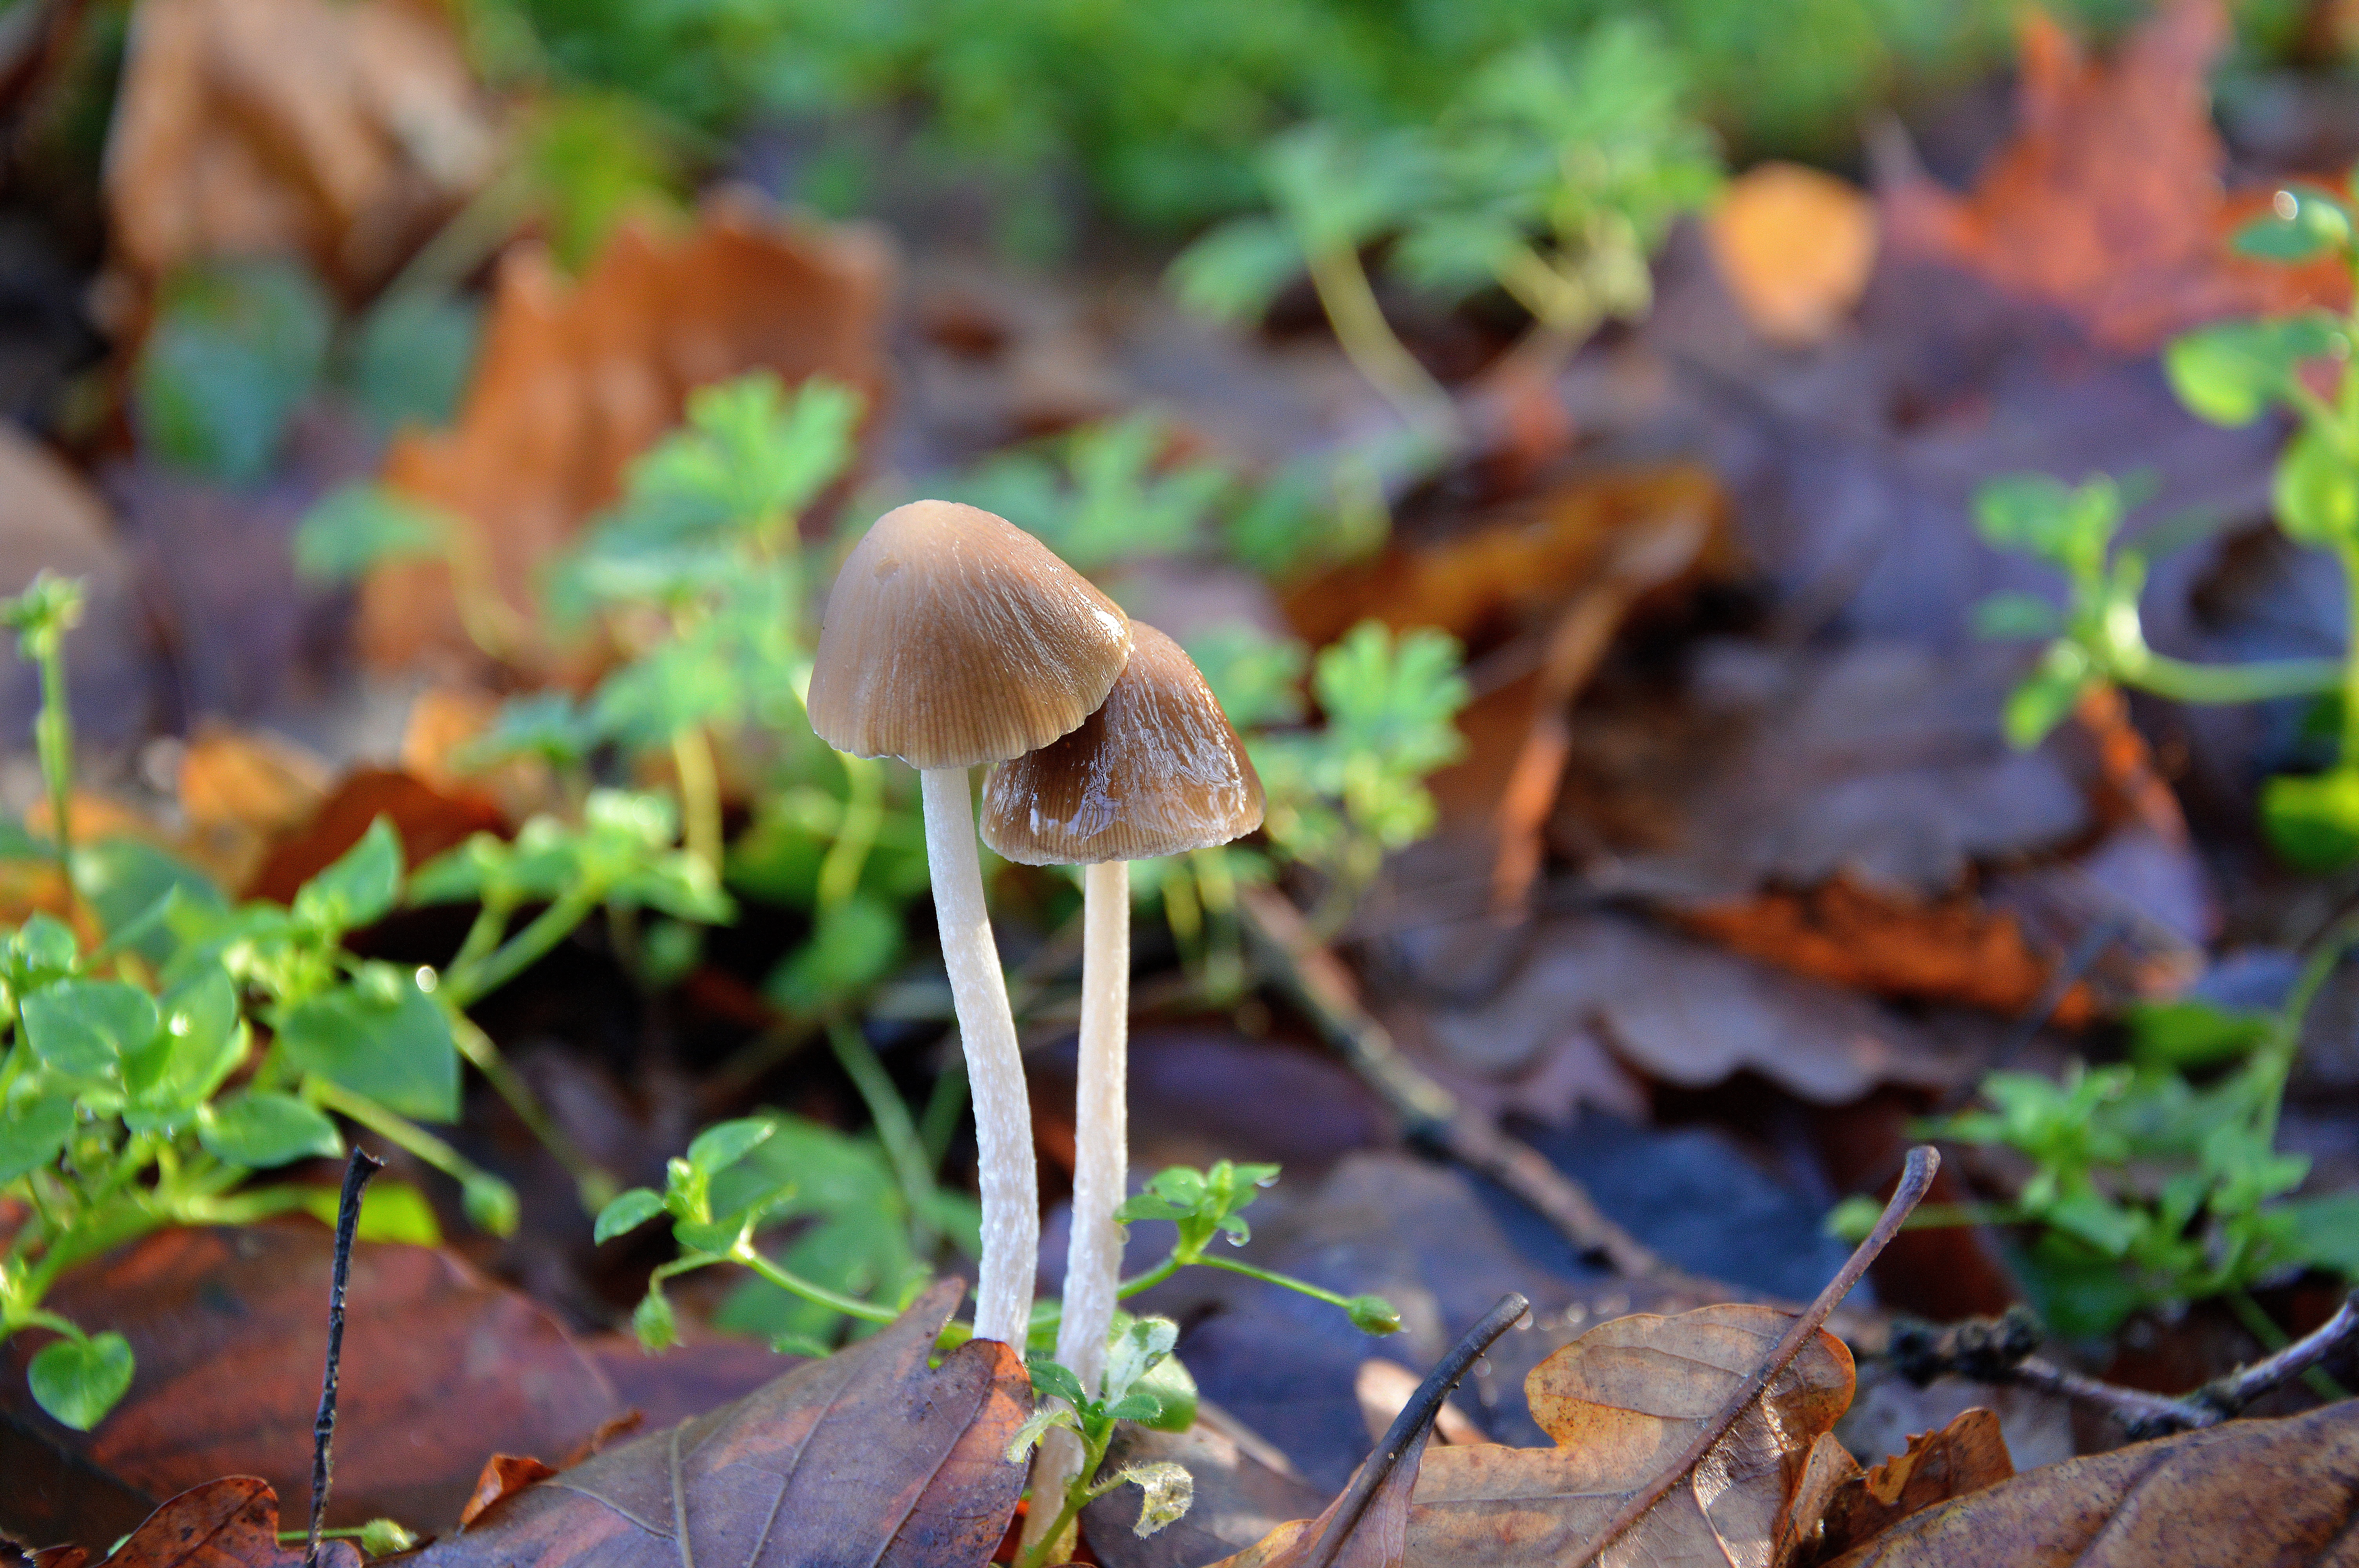
tree, nature, forest, leaf, flower, wildlife, autumn, soil, mushroom, flora, season, fauna, fungus, mushrooms, litter, amanita, bronze, woodland, habitat, bolete, auriculariales, macro photography, edible mushroom, natural environment, medicinal mushroom, agaricomycetes, penny bun, auriculariaceae